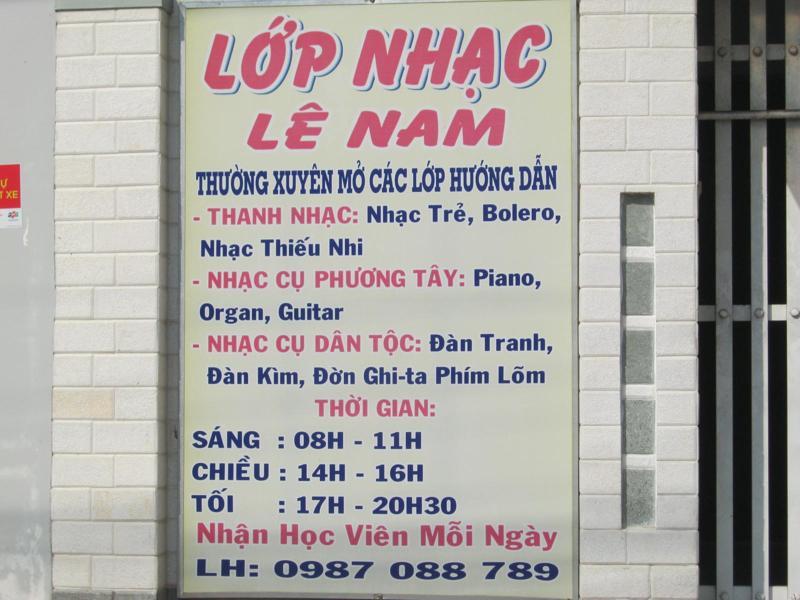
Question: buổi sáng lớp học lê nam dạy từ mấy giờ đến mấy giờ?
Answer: từ 8 giờ đến 11 giờ